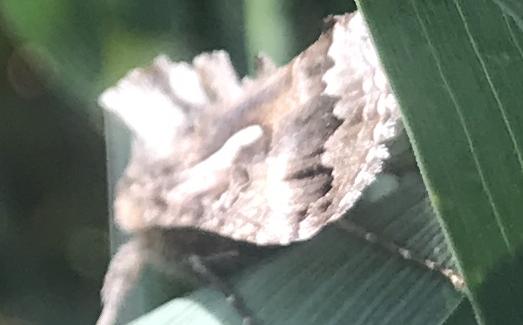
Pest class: occasional_pest